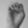
ASL letter: E